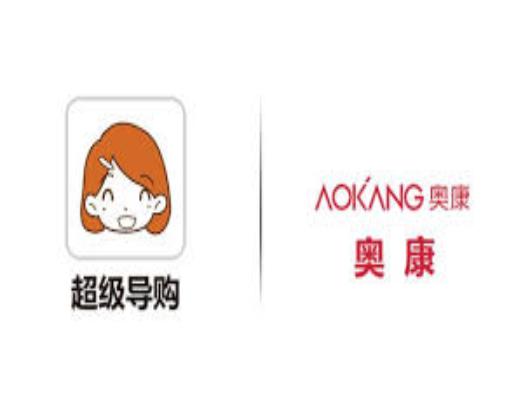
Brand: AOKANG
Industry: Clothes